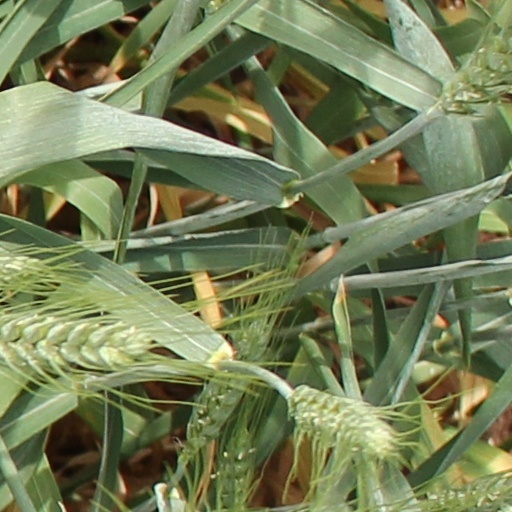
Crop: wheat